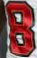
Number: 8